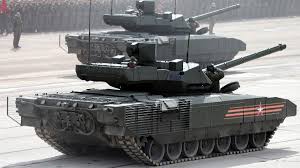
Label: T-14